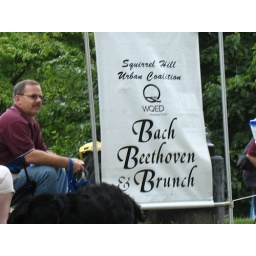
A wiener boy sitting by the BB&amp;amp;B sign - sigh.